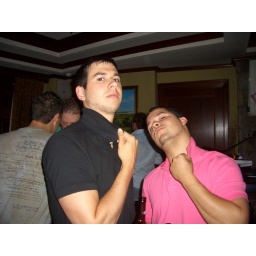
a Rican in a pink shirt poppin his collar...